Eduardo Baptista

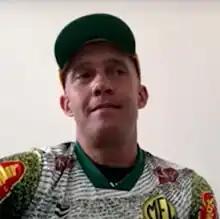
Baptista in 2021

Eduardo Alexandre Baptista (born 30 March 1970), is a Brazilian professional football coach, currently in charge of Criciúma.